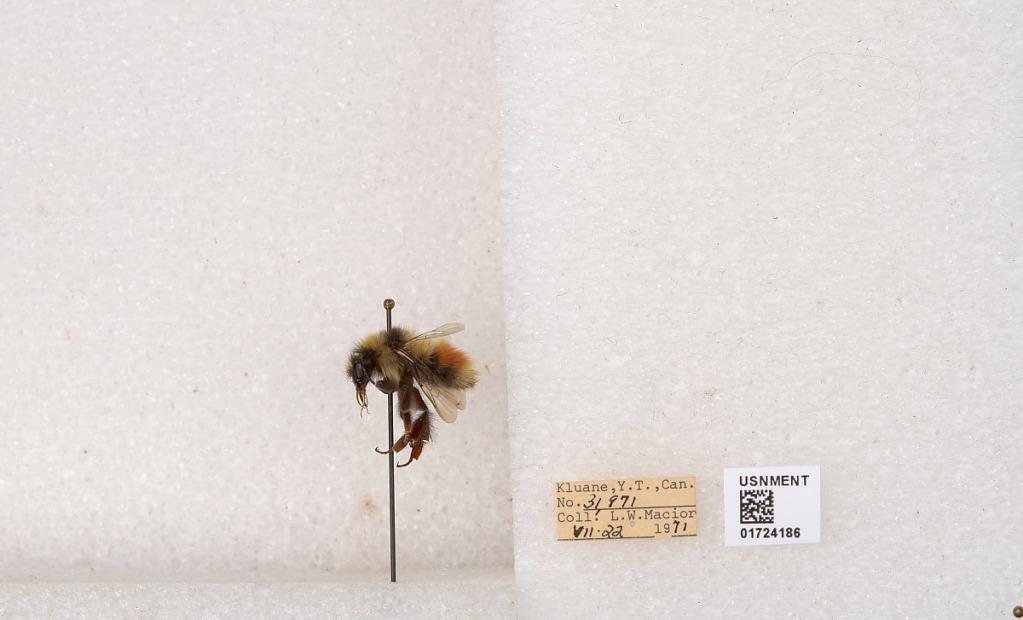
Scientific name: Bombus (Pyrobombus) sylvicola Kirby
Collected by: L. Macior
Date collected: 1971-7-22
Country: Canada
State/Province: Yukon Territory
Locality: Kluane National Park and Reserve
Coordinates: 60.7493, -139.504